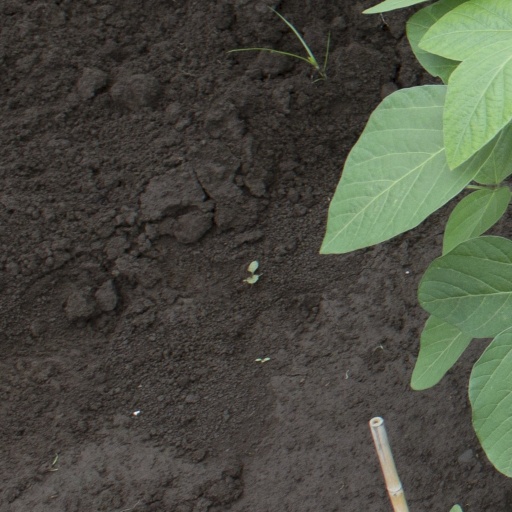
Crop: soybean